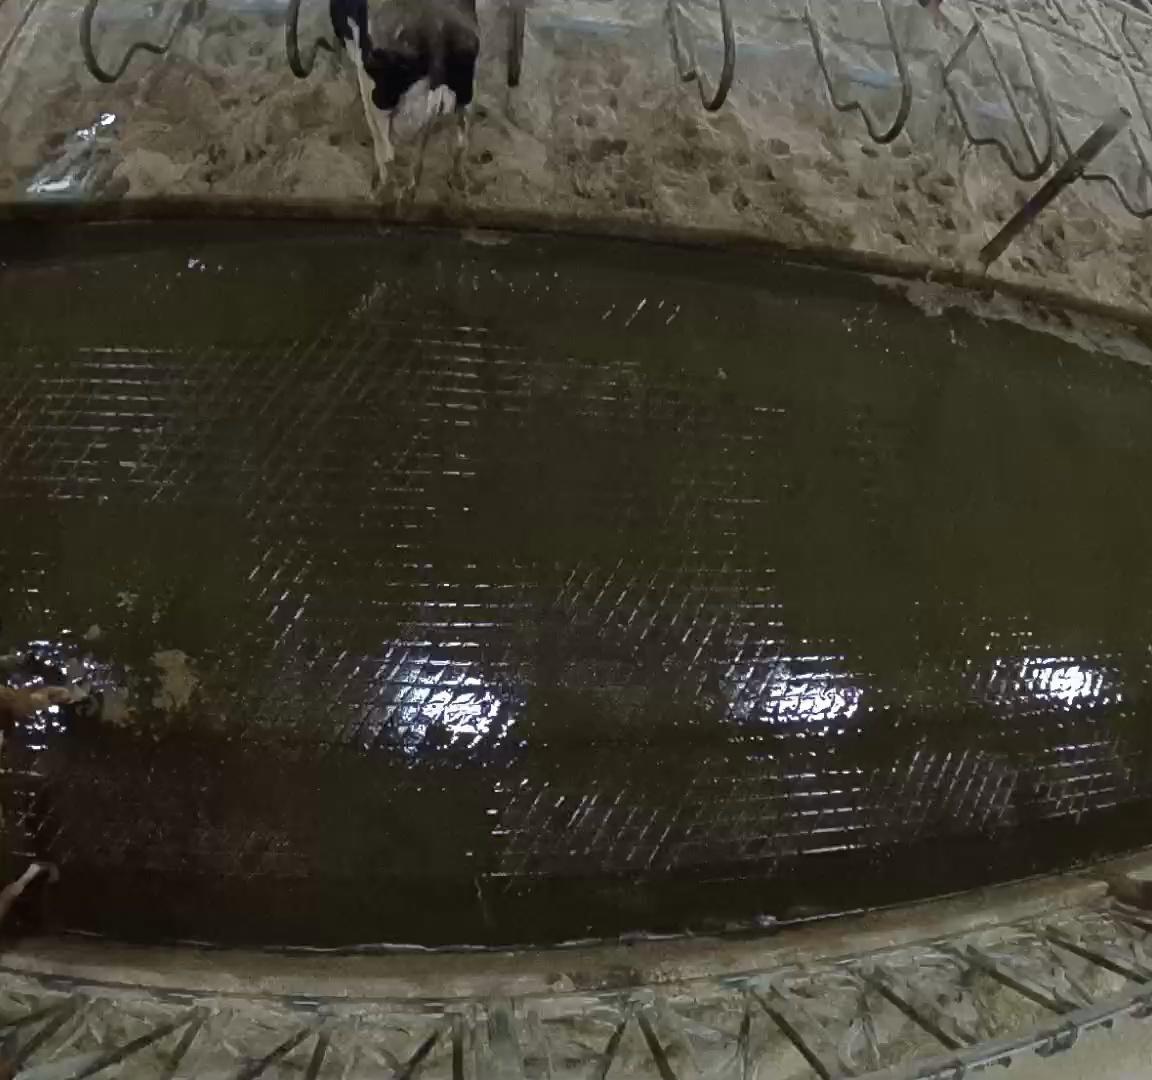
Number of cows: 2